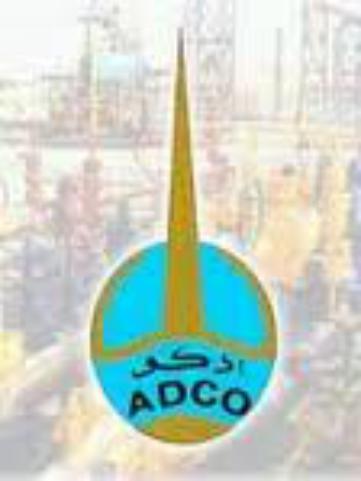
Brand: ADCO
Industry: Necessities